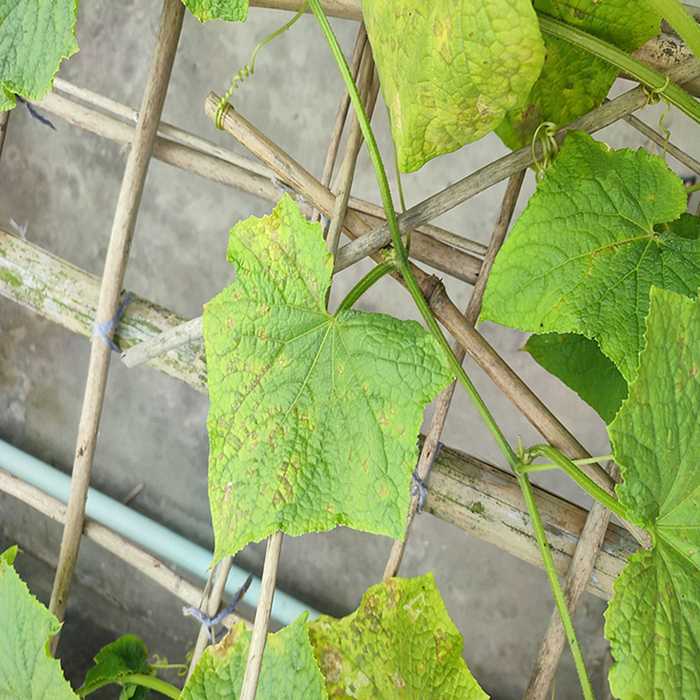
Plant: Cucumber
Label: Downy mildew